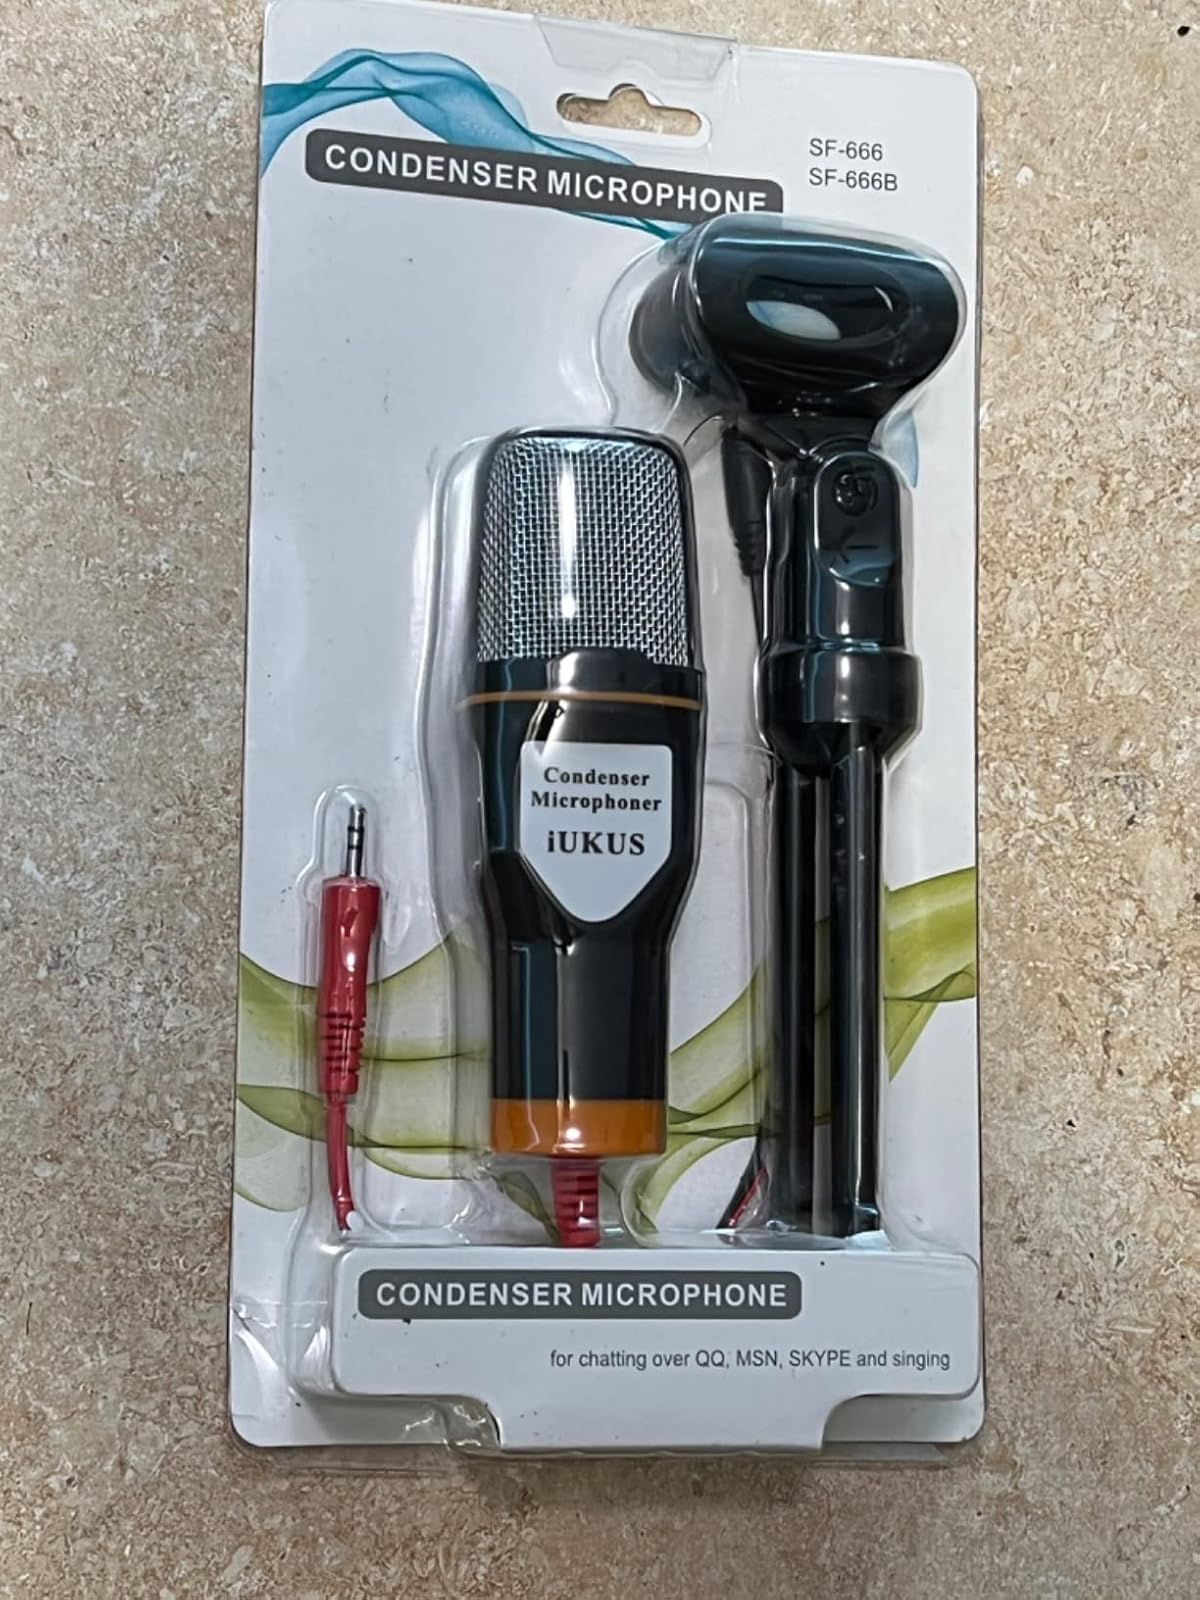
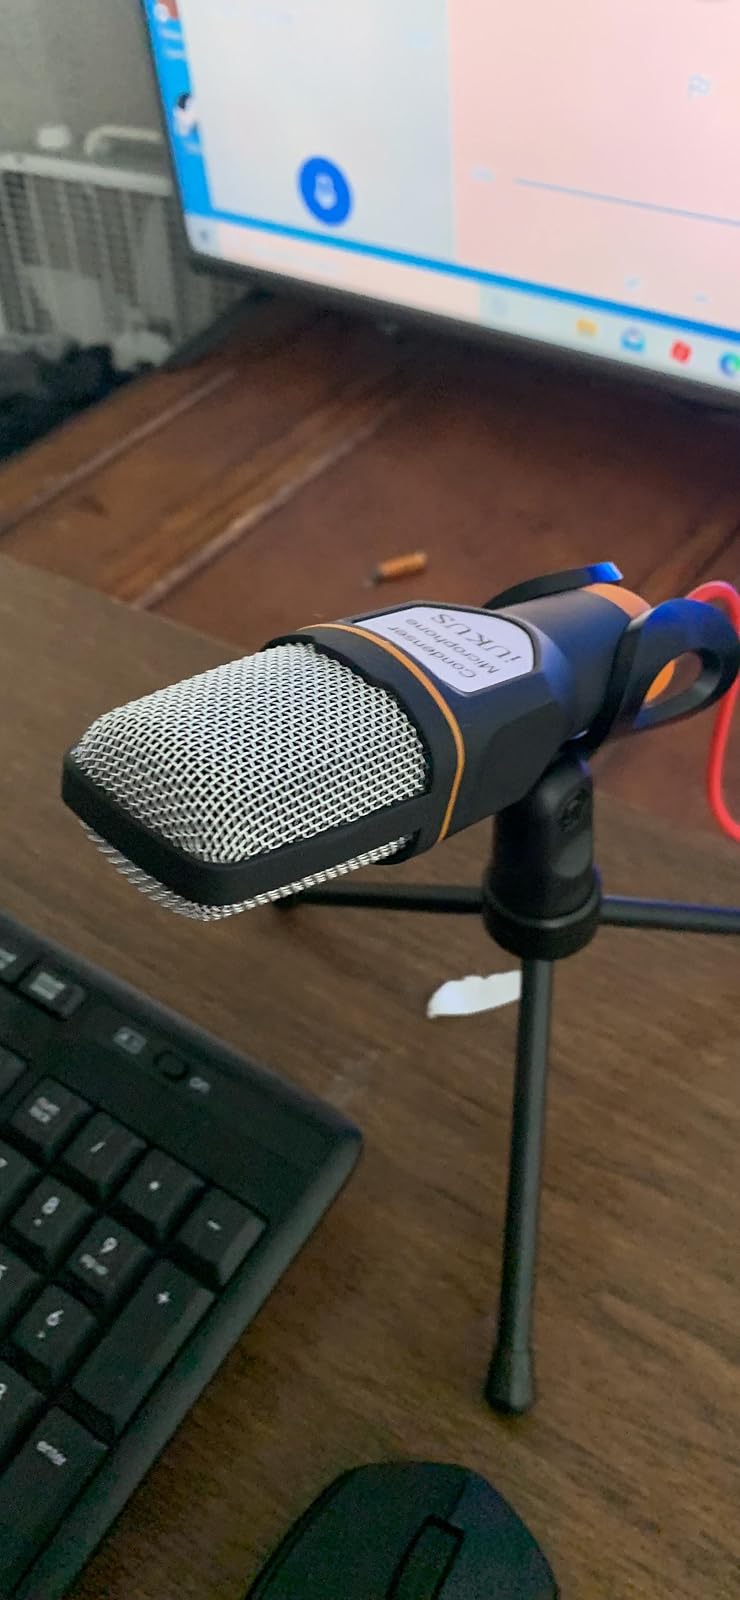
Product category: microphone
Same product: yes